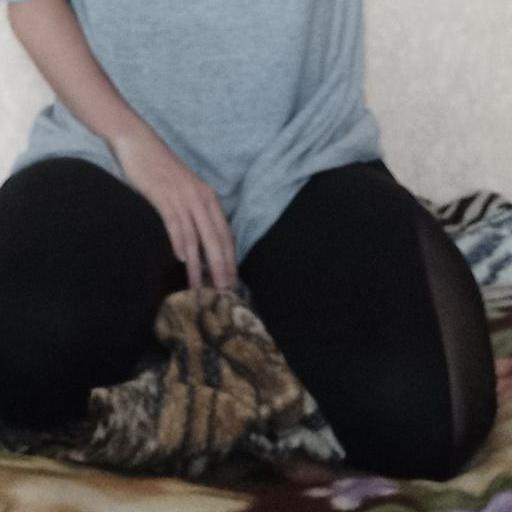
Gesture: no_gesture